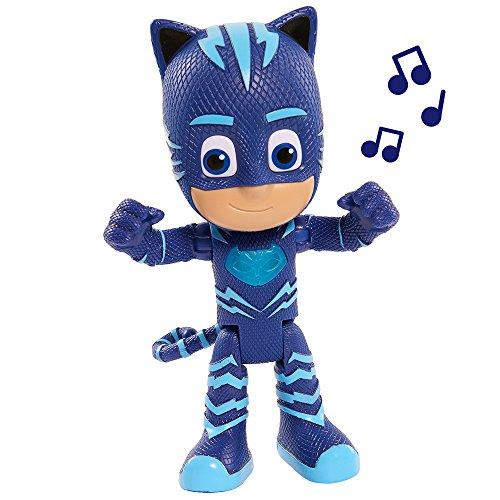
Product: PJ Masks Deluxe Talking Cat Boy Figure
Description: PJ Masks talking catboy figure stands 6" Tall.
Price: $17.29
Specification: ProductDimensions:7x3.2x9inches|ItemWeight:1.76ounces|ShippingWeight:8ounces(Viewshippingratesandpolicies)|DomesticShipping:ItemcanbeshippedwithinU.S.|InternationalShipping:ThisitemcanbeshippedtoselectcountriesoutsideoftheU.S.LearnMore|ASIN:B01HXND2MO|Itemmodelnumber:JPL24586|Manufacturerrecommendedage:36months-10years|Batteries:3LR44batteriesrequired.(included)